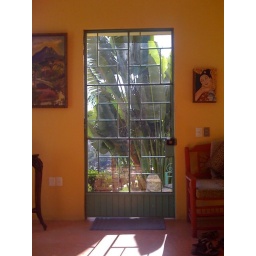
A door in the rented house